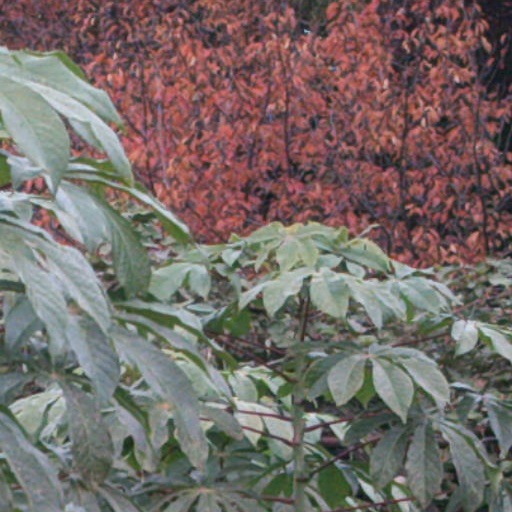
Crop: cassava